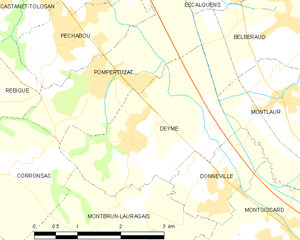
Deyme est une commune française située dans le département de la Haute-Garonne, en région Occitanie. Elle fait partie de la communauté d'agglomération du Sicoval.